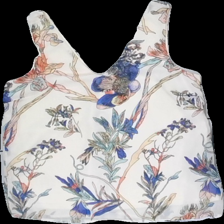
View: front
Type: Tank top
Category: Ladies
Brand: Not in the list
Brand text on label: VERO MODA
Colors: Multicolor, Pink, Beige, Blue, Purple, Turquoise, Yellow, Orange
Material: 100%polyester
Pattern: Floral print
Cut: Regular, V-collar
Size: M
Season: Summer
Smell: Major
Price range: 50-100
Recommended usage: Reuse